Hawke (novel)

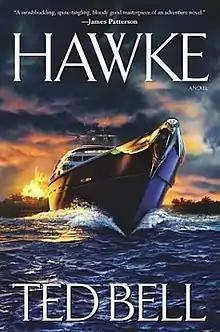
First edition

Hawke is a 2003 novel written by New York Times best-selling author Ted Bell. It is published by Atria Books.